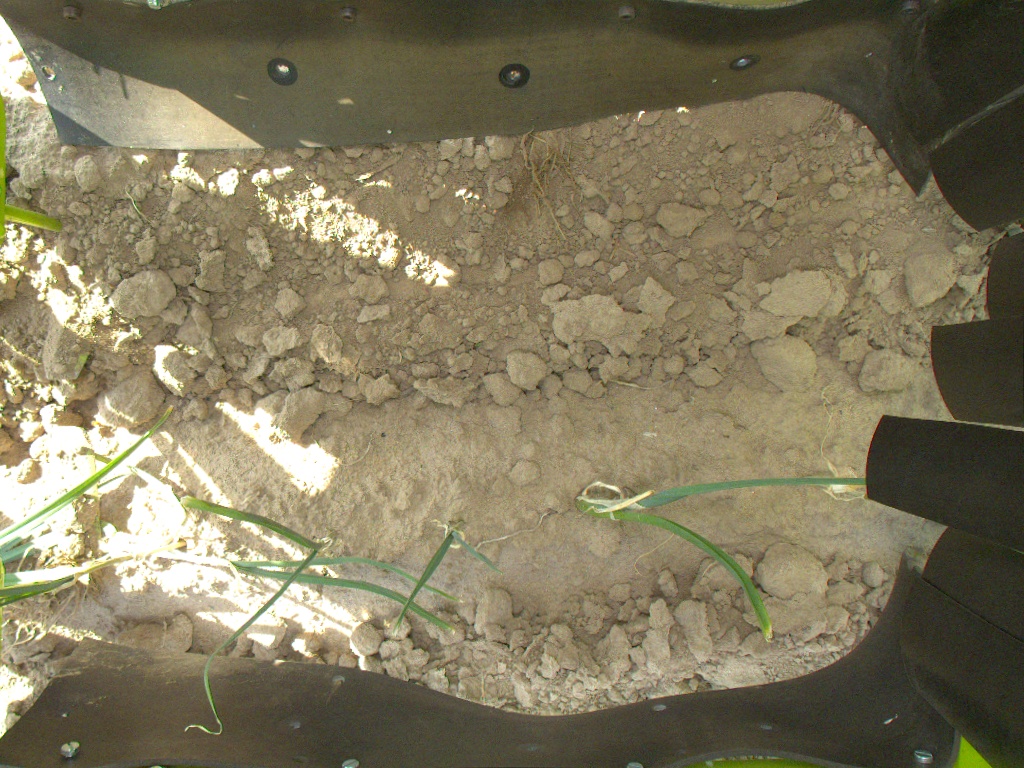
Crop: leek
Objects: stem_leek, stem_leek, stem_leek, stem_leek, leek, leek, leek, leek, leek